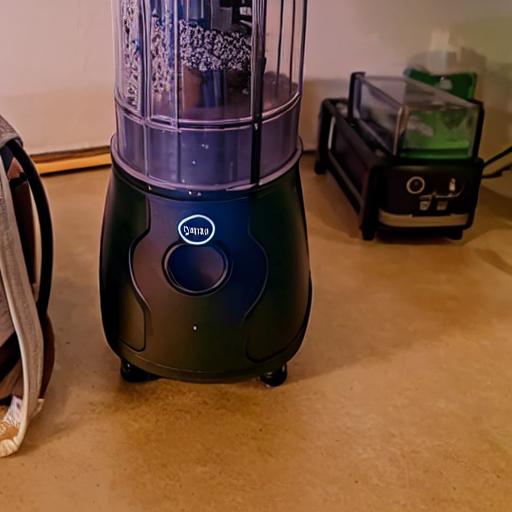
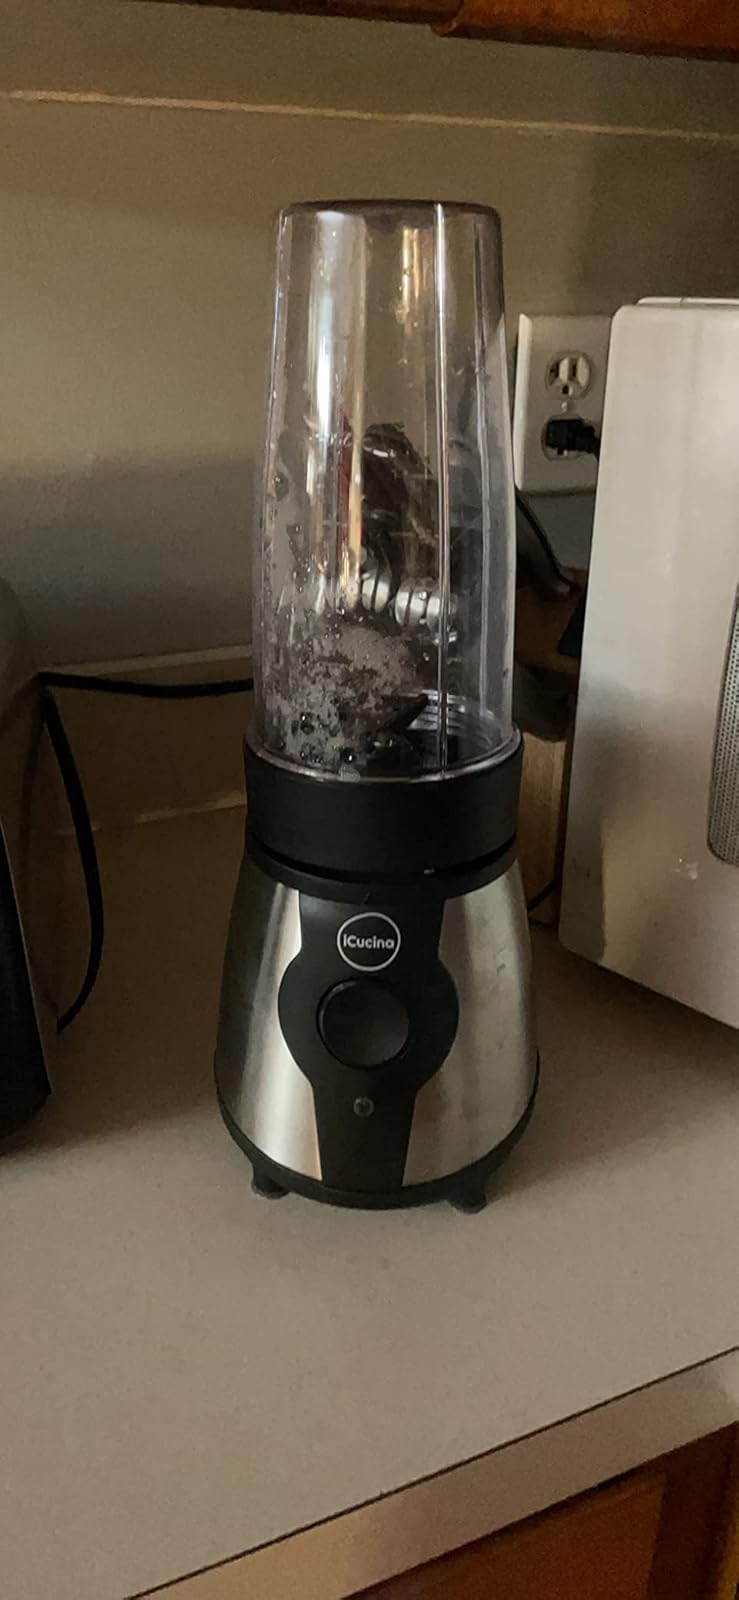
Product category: items_blender
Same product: no